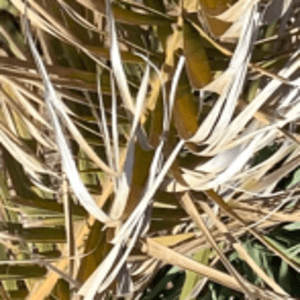
Label: Rachis Blight